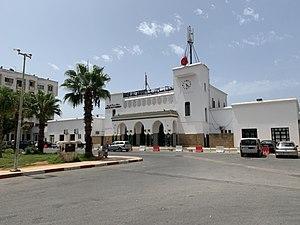
La gare de Salé-Tabriquet est une gare ferroviaire marocaine située dans le quartier Tabriquet de la ville de Salé. C'est la deuxième gare de la ville en termes de trafic, derrière la gare de Salé-Ville.